Ruth Stone House

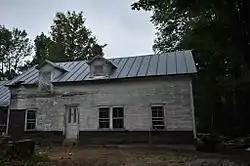
House under renovation in 2017

The Ruth Stone House is a historic house at 788 Hathaway Road in Goshen, Vermont. This 19th-century farmhouse was for many years the home of poet Ruth Stone (1915-2011). Since her death, the property has been taken over by the Ruth Stone Foundation, established in 2013 to manage her legacy. The organization's intent is to establish the house as a writer's retreat. It was listed on the National Register of Historic Places in 2016.